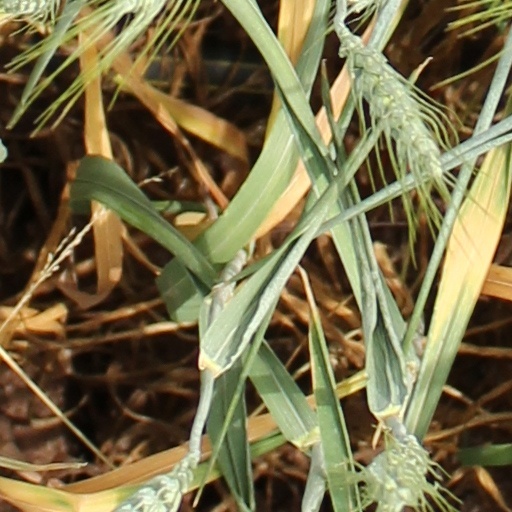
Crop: wheat